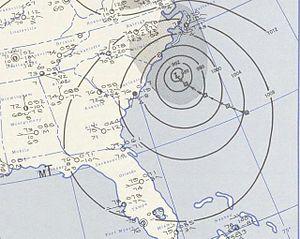
L'ouragan Diane a été l'un des plus coûteux dans l'histoire des États-Unis, jusqu'au jour où il a été surpassé par l'ouragan Betsy en 1965.